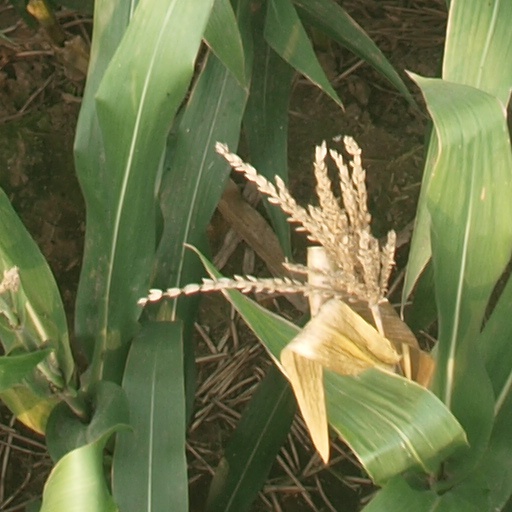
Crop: maize; corn